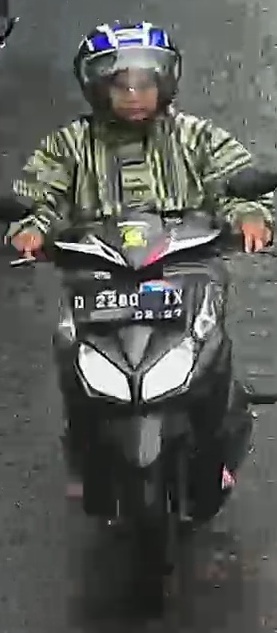
person-with-helmet: 1
person-without-helmet: 0